Human uses of birds

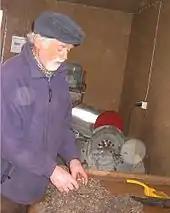
A farmer in Iceland separating eiderdown gathered from nests of eider ducks from mixed-in hay

Birds have been domesticated and bred as poultry for use as food for at least four thousand years. The most important species is the chicken. It appears to have been domesticated by 5000 BC in northeastern China, likely for cockfighting, and only later used for food. In ancient Egypt, poultry including ducks, geese, and pigeons were captured in nets and then bred in captivity.